Hugo Helbing

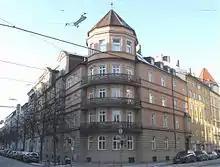

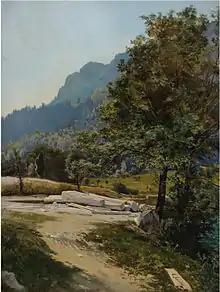

Hugo Helbing (23 April 1863 – 30 November 1938) was a German art dealer and auctioneer.